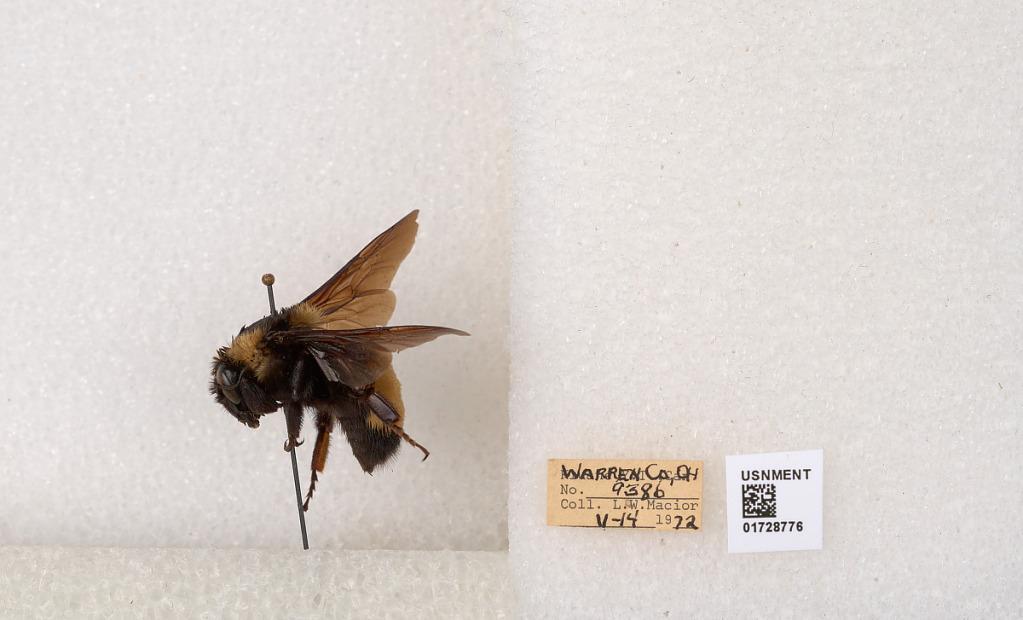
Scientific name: Bombus (Bombus) nevadensis auricormus
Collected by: L. Macior
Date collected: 1972-5-14
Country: United States
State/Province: Ohio
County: Warren
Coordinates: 39.4276, -84.1668